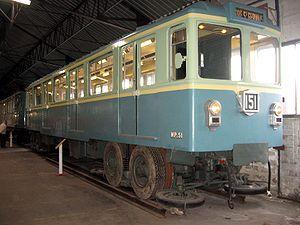
La voie des Fêtes et la voie navette du métro de Paris sont deux tunnels de raccordement à voie unique entre les lignes 3 bis à la station Porte des Lilas, et 7 bis aux stations Place des Fêtes et Pré-Saint-Gervais, situés dans le 19ᵉ arrondissement de Paris.
L'histoire du métro de Paris débute au milieu du XIXᵉ siècle, avec l'objectif de desservir, par un chemin de fer urbain, une ville de plus en plus paralysée par ses transports de surface. Se succèdent ensuite durant un demi-siècle des projets plus ou moins farfelus, sur fond de conflit entre l'État et la Ville de Paris : le premier souhaite l'interconnexion des gares terminales via un réseau à grand gabarit, tandis que la seconde, farouchement opposée aux grandes compagnies ferroviaires, veut construire un réseau d'intérêt local et à gabarit réduit, strictement limité à Paris intra-muros. L'imminence de l'exposition universelle de 1900 entraîne finalement en 1895 la décision de mettre en œuvre un réseau souterrain, électrique et à gabarit réduit, ce qui marque la victoire de la Ville.
Le MP 51 constitue la première génération au monde de métro sur pneumatiques. Surnommé Grand-Mère, cet unique véhicule expérimental a été commandé et testé par la RATP sur la voie navette du métro de Paris, de 1952 à 1956.